Genetically modified insect

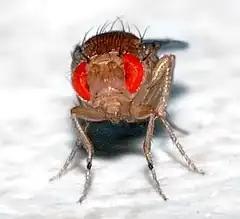
The fruit-fly "Drosophila melanogaster", often used in genetic modification studies

A genetically modified (GM) insect is an insect that has been genetically modified, either through mutagenesis, or more precise processes of transgenesis, or cisgenesis. Motivations for using GM insects include biological research purposes and genetic pest management. Genetic pest management capitalizes on recent advances in biotechnology and the growing repertoire of sequenced genomes in order to control pest populations, including insects. Insect genomes can be found in genetic databases such as NCBI, and databases more specific to insects such as FlyBase, VectorBase, and BeetleBase. There is an ongoing initiative started in 2011 to sequence the genomes of 5,000 insects and other arthropods called the i5k. Some Lepidoptera (e.g. monarch butterflies and silkworms) have been genetically modified in nature by the wasp bracovirus.